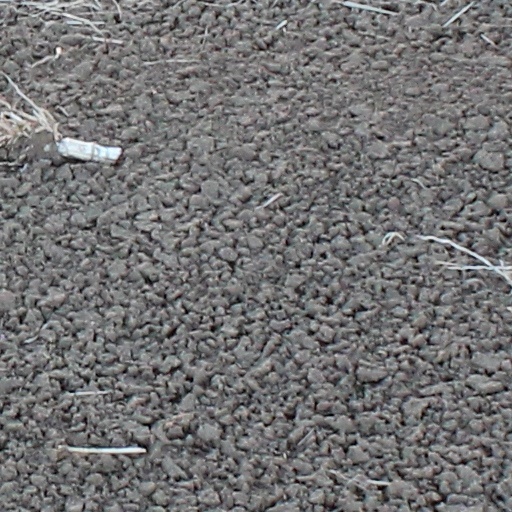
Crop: wheat